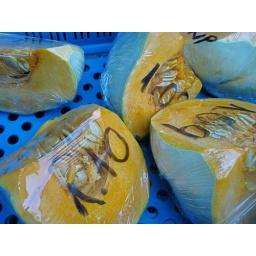
the colours of this pumpkin against the blue plastic crate were fabulous, it turned the skins blue which was slightly weird